Édouard Collin

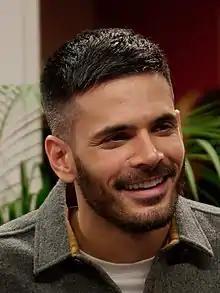

Édouard Collin (born 28 February 1987) is a French actor.